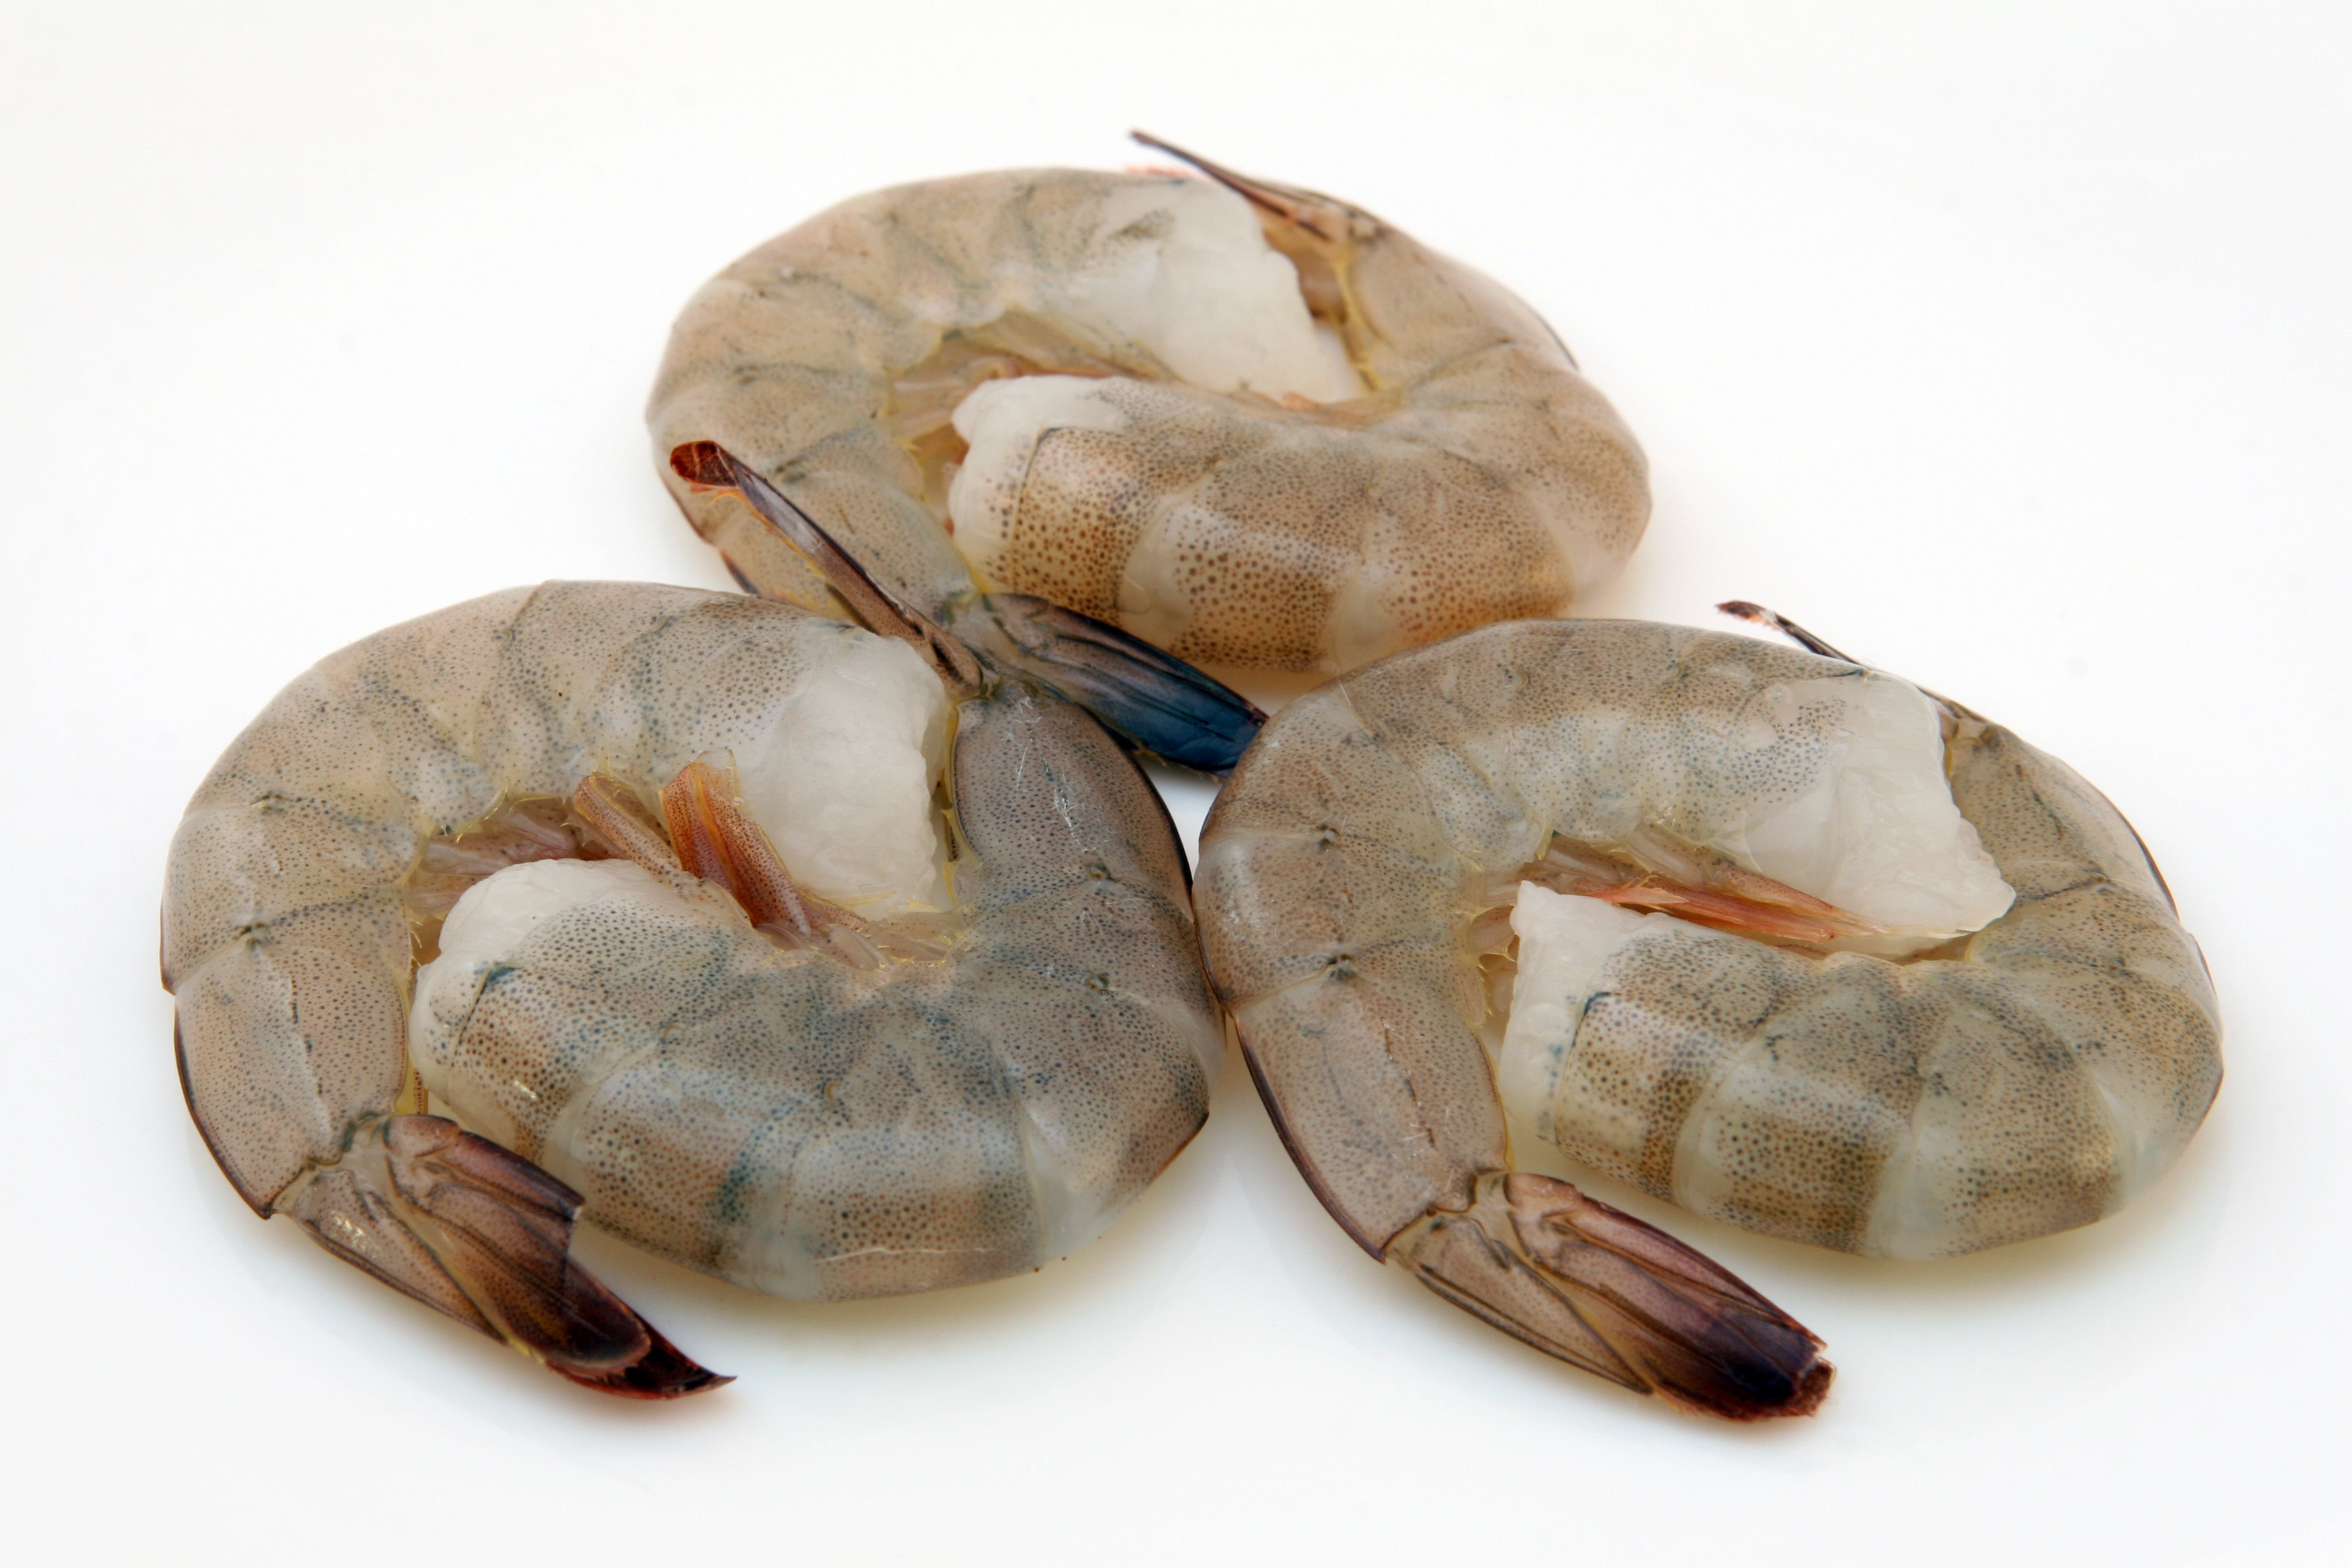
sea, white, restaurant, isolated, asian, horn, meal, food, chinese, culinary, produce, macro, natural, seafood, weight, closeup, gourmet, healthy, lunch, cuisine, delicious, health, cookery, invertebrate, calories, sushi, garnish, king, nutrition, japanese, tiger, vegetables, dinner, raw, eastern, good, shrimps, loss, catering, diet, starter, prawns, copy space, protein, cholesterol, cellulite, shallow dof, wholesome